14th Ward of New Orleans

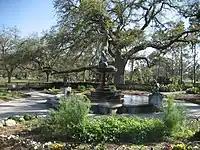
Audubon Park

The 14th Ward or Fourteenth Ward is a section of the city of New Orleans, Louisiana, one of the 17 Wards of New Orleans. The Ward was formed in 1870 from part of Jefferson City and the town of Greenville, which were annexed by New Orleans.